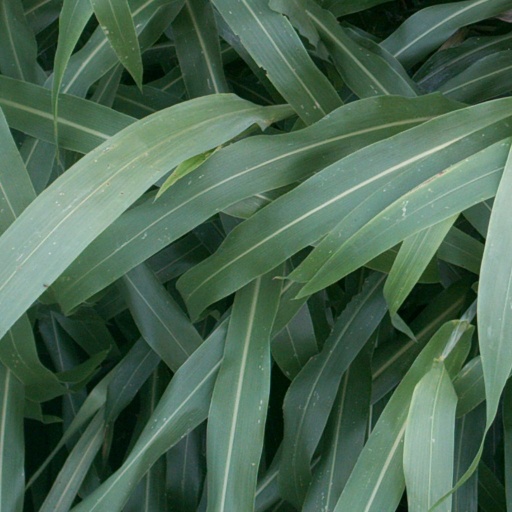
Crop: sorghum